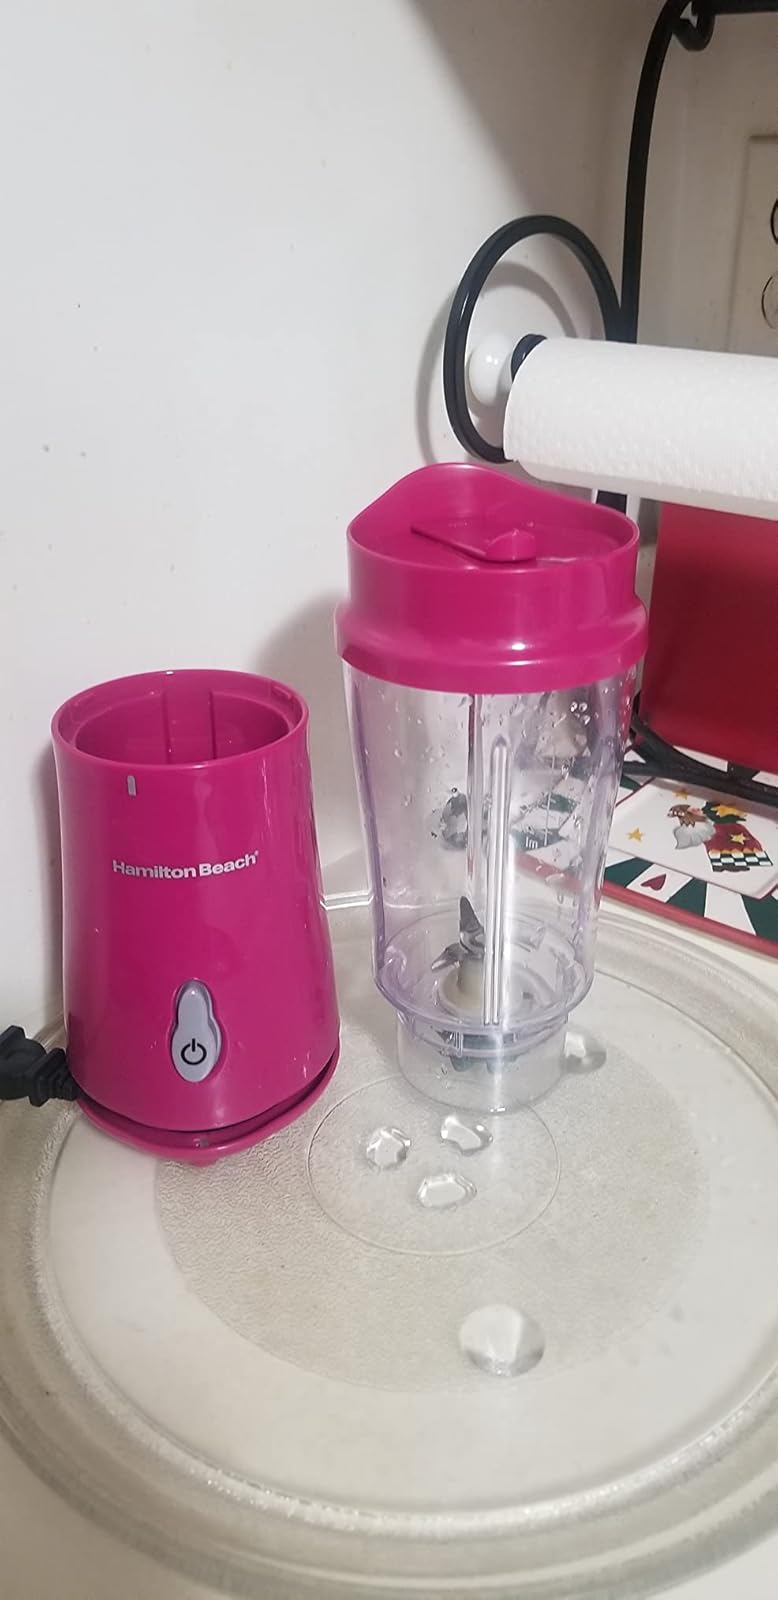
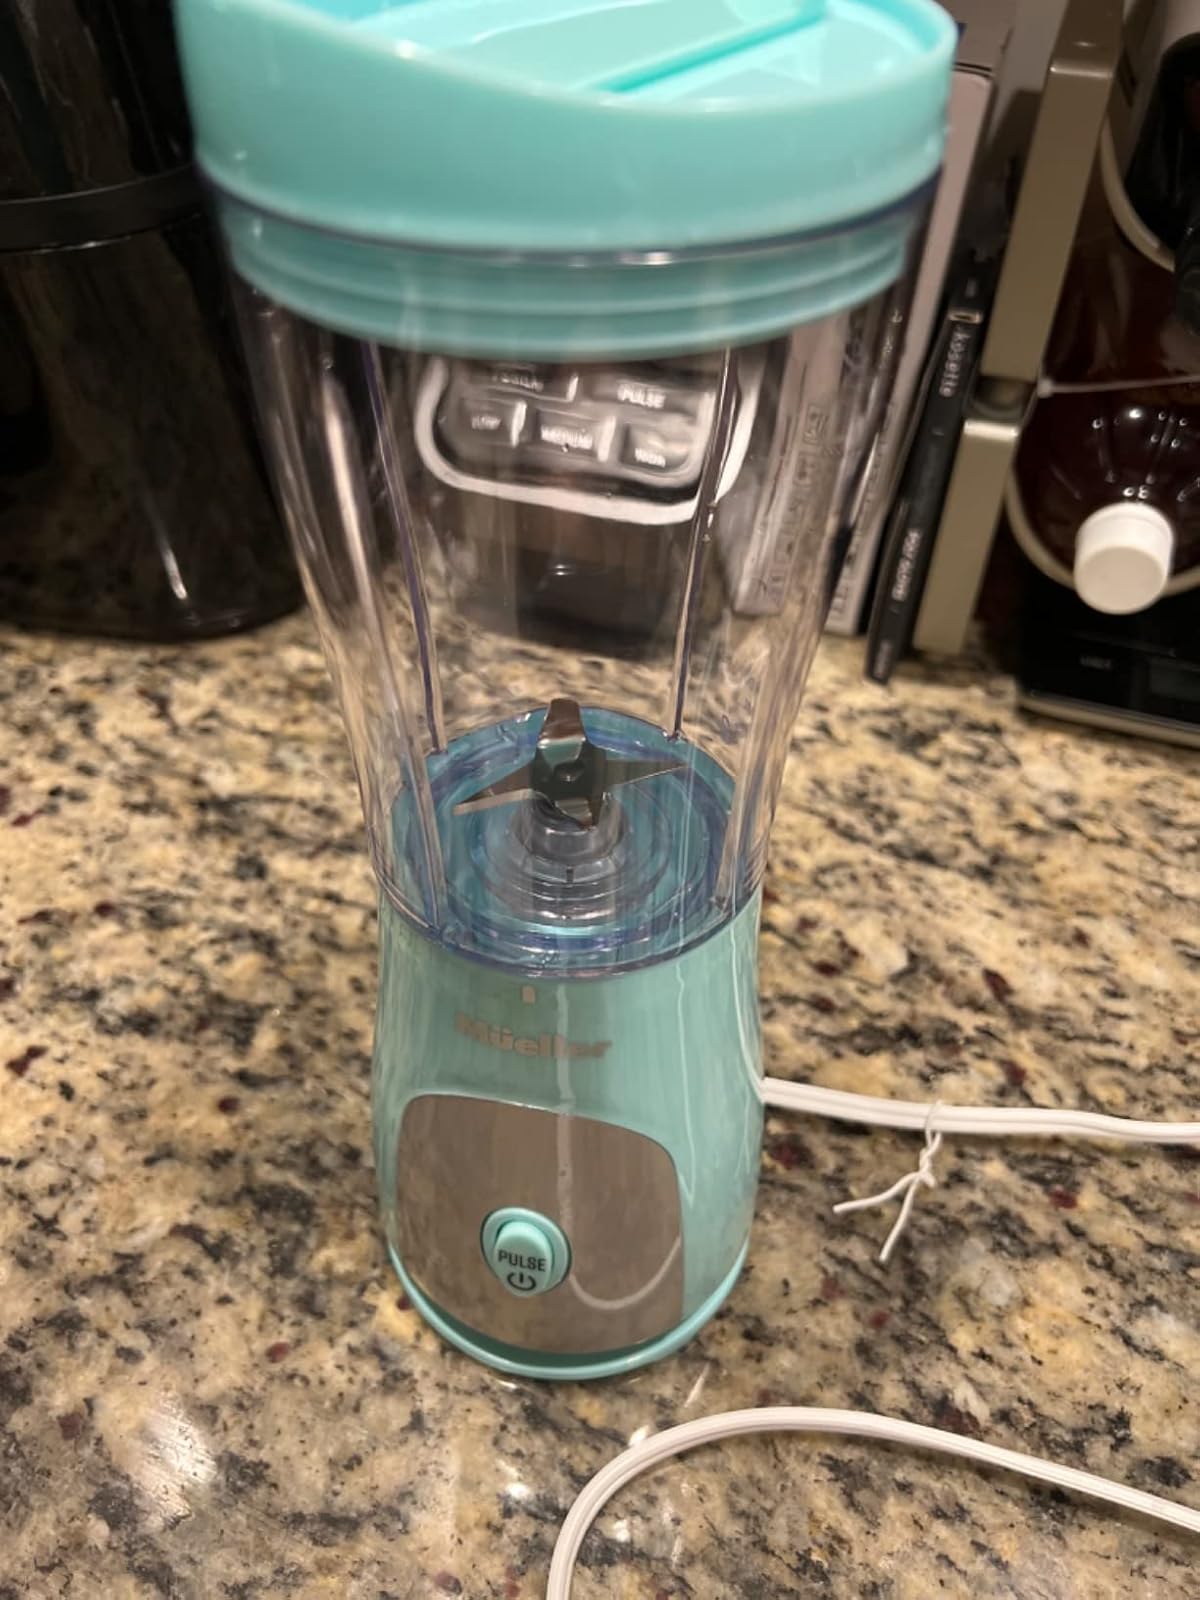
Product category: items_blender
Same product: no